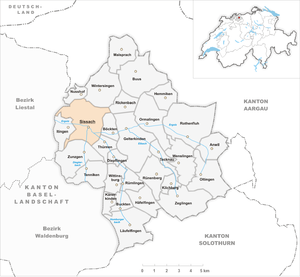
Sissach est une commune suisse du canton de Bâle-Campagne, située dans le district de Sissach.